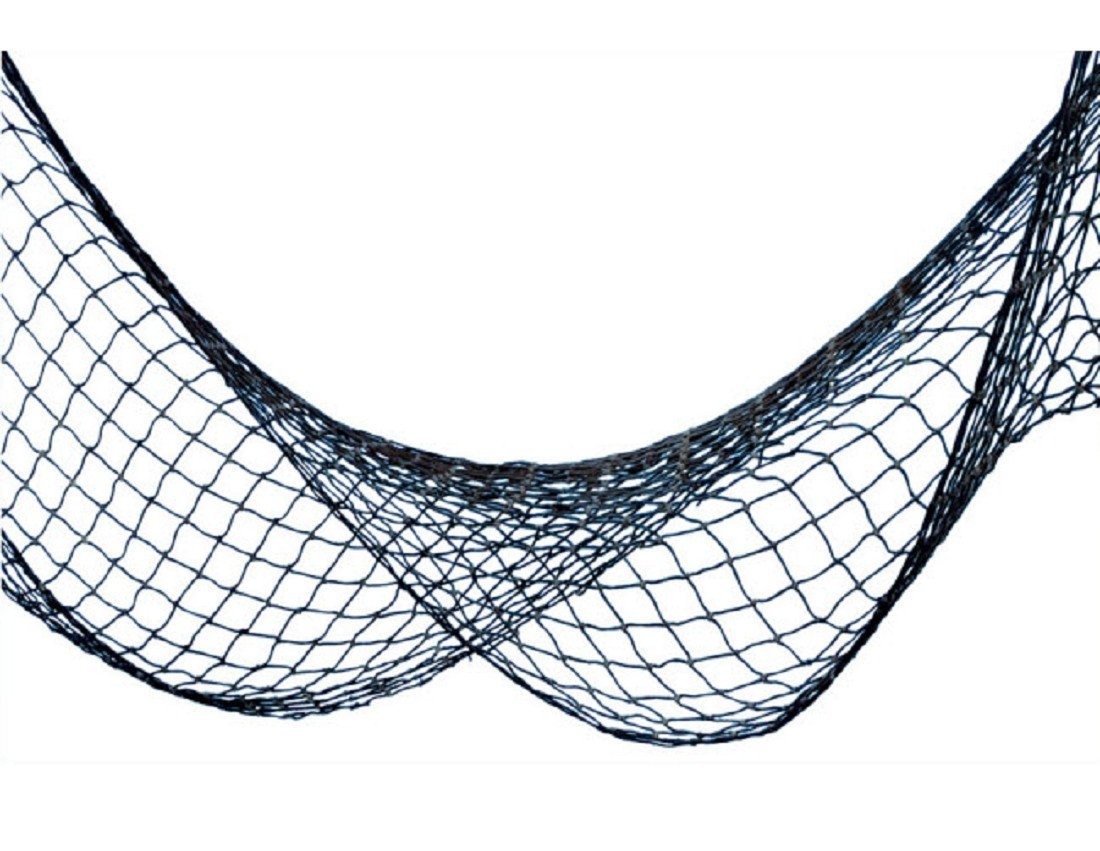
Item Name: Fishnet 4 Foot X 9 Foot
Bullet Point 1: Item Type: Decoration
Bullet Point 2: Age Group: Adult
Bullet Point 3: Gender: Unisex
Bullet Point 4: Size: One Size
Product Description: Fishnet 4 Foot X 9 Foot => This Fishnet 4 Foot X 9 Foot can be found in the Dark Zone section of the CostumeZone. The Fishnet 4 Foot X 9 Foot is located in the Dark Zone Decorations section of the Dark Zone . The Fishnet 4 Foot X 9 Foot is a Decoration in Adult sizes for a Man or Woman. Specifically, this Fishnet 4 Foot X 9 Foot comes in One Size. You may also find this Decoration in the The Dark Zone > Dark Zone Decorations or the HauntedHouseZone.com > Other Haunted House Decorations and Props sections of the CostumeZone.
Value: nan
Unit: None

Price: 20.59